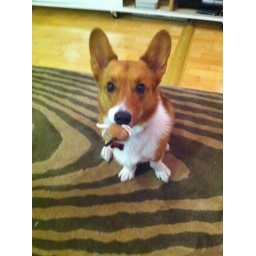
The dog has taken to playing with cat toys and is looking ridiculous in the process.